Tendenza

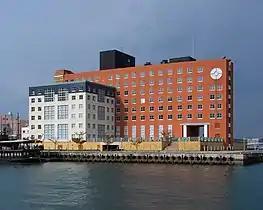
Mojiko Hotel by Also Rossi

La Tendenza (translated as a „"trend"") was a movement of Italian neo-rationalism young architects in 1960s to 1970s. It was made of Carlo Aymonino, Giorgio Grassi or Aldo Rossi. It arose in reaction to the burgeoning Modernism and Functionalism of pre and post-war Italy. The architects began to explore the question of memory and the glory of the Italian past, integrating their motifs in their works as physical presence and poetic content. They endeavored to expose the weaknesses of modernism, such as their critique of the modernist urbanism. Opposed to that, they recognized the social and cultural significance of the established urban fabric, the importance of historical forms and elements as a resource.